Nat Gertler

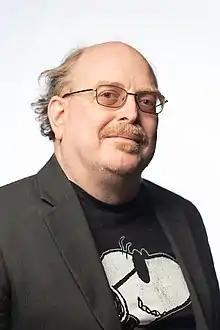

Nat Gertler (born April 30, 1965) is an American writer known for his comic books and his books about comics, including six on Charles Schulz's "Peanuts". Gertler is the publisher of About Comics and founded an annual cartoonists' challenge, 24 Hour Comics Day. He has been nominated for three Eisner Awards and won one.